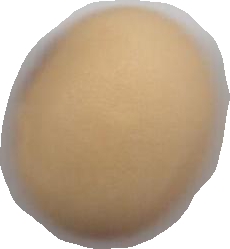
Variety: Anjasmoro